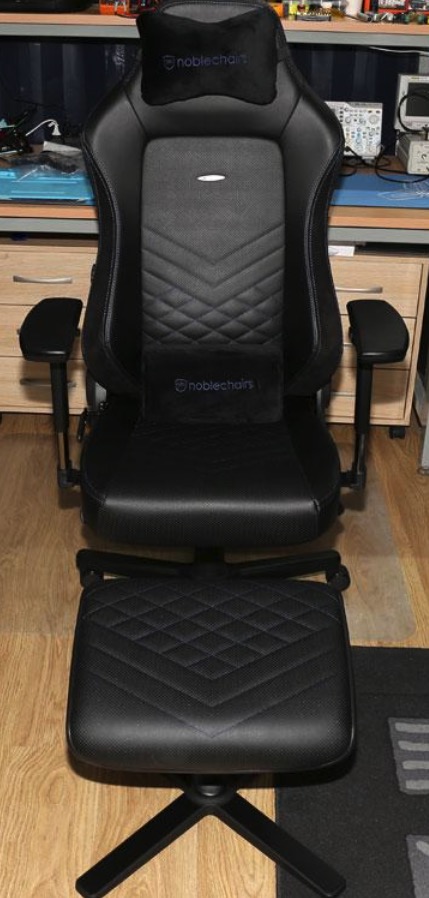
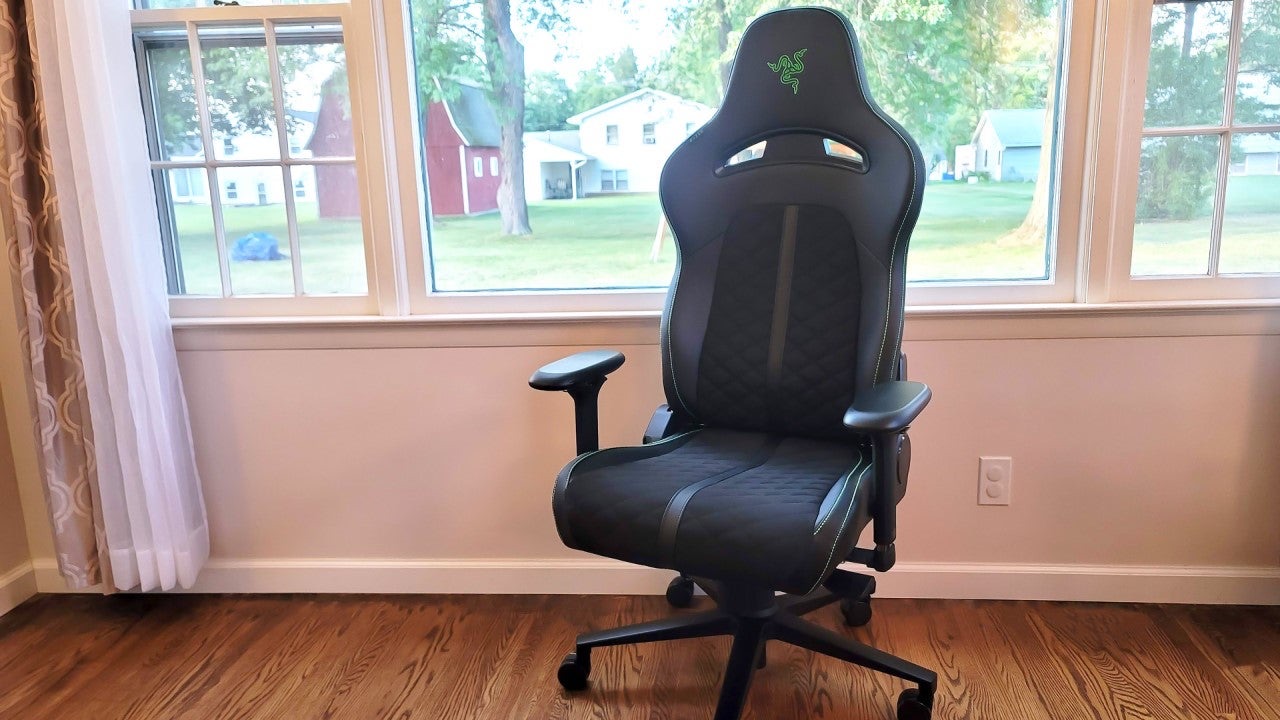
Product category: items_chair
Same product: no